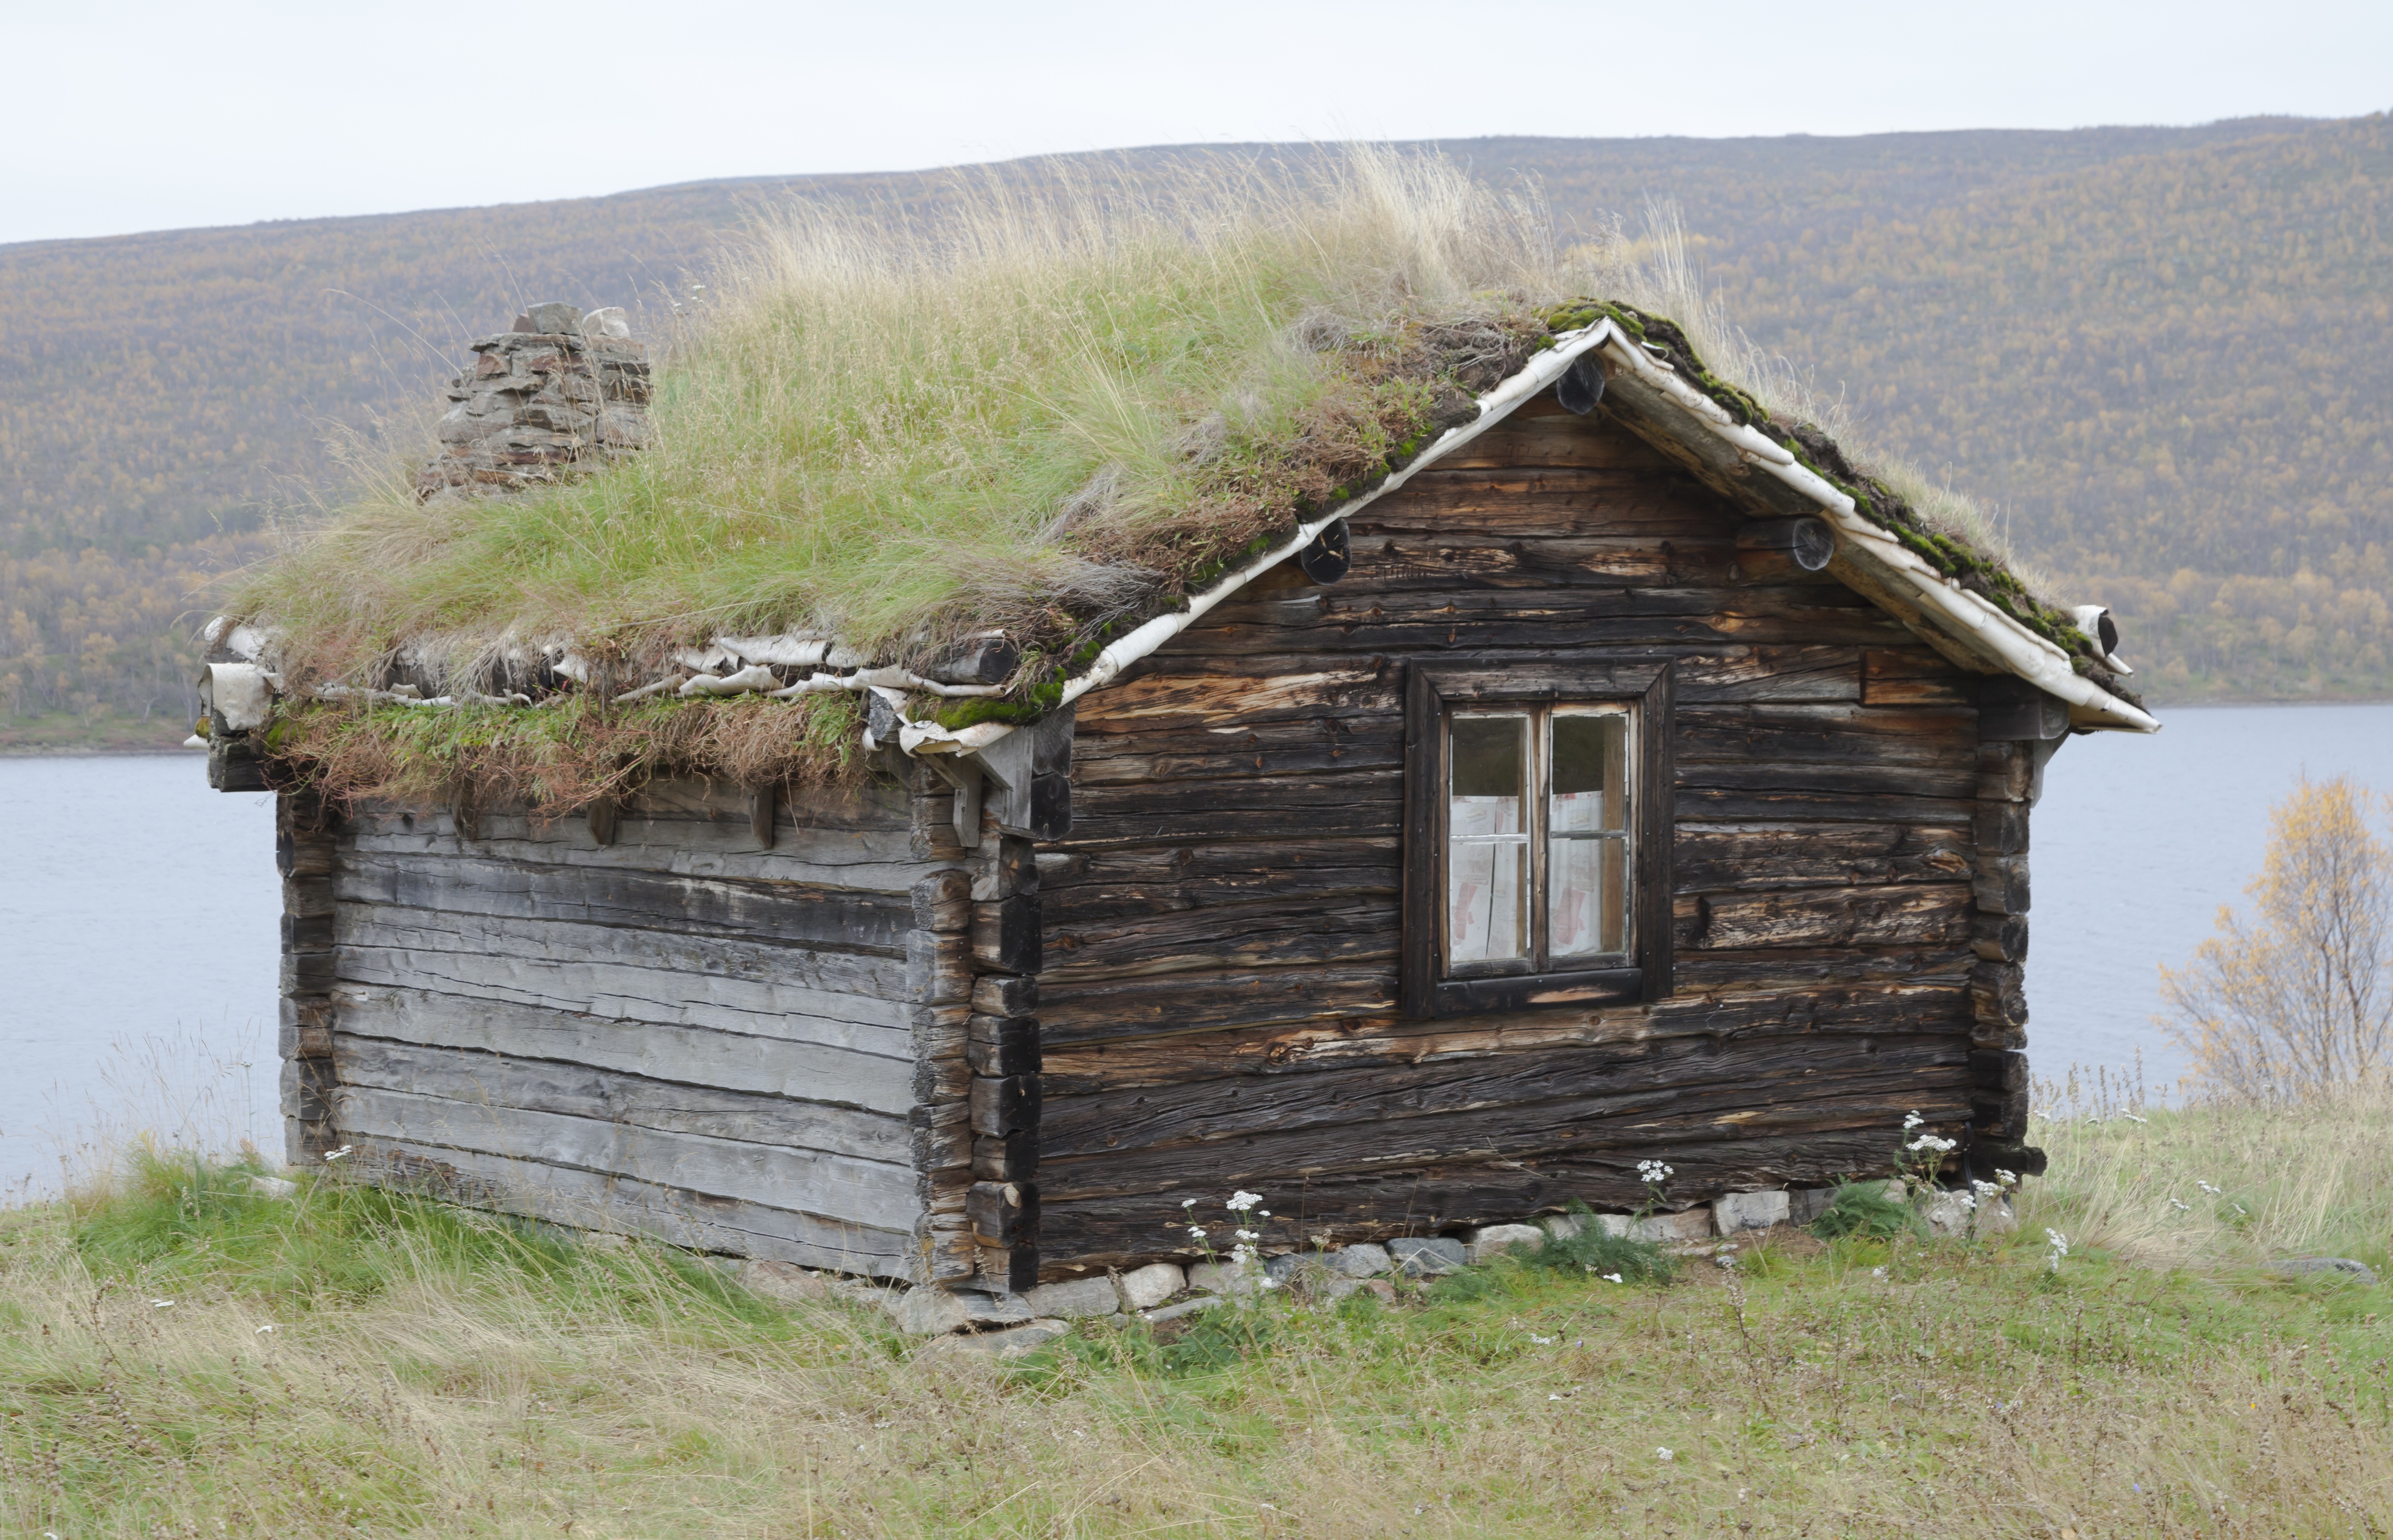
farm, lake, building, old, barn, shed, hut, village, shack, log, cottage, chimney, property, agriculture, logs, farmhouse, log cabin, rural area, sauna, lapland, sauna cabin, turf roof, in the tradition of the